World Federation of International Music Competitions

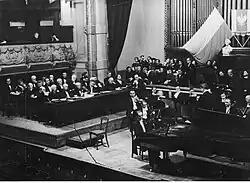
Chopin Competition final (3rd edition, 1937), one of the founding members of the federation.

The World Federation of International Music Competitions (WFIMC) is an organization based in Geneva, Switzerland that maintains a network of the internationally recognized organisations that aim to discover the most promising young talents in classical music through public competition. It was founded in 1957, and now 120 of the world's leading music competitions are members of the federation.